George M. Brown House

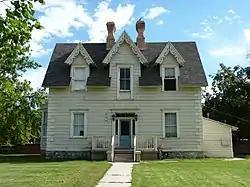
George M. Brown House, August 2011

The George M. Brown House is a historic residence in Provo, Utah, United States, that is listed on the National Register of Historic Places. It was built as a home for a "polygamous wife" of lawyer George M. Brown. It is listed on the National Register of Historic Places.